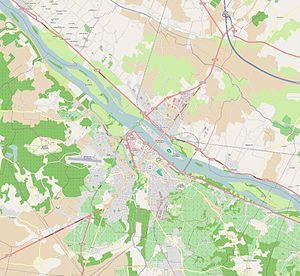
carte de Saumur, France
La gare de Saumur, également appelée Saumur-Rive-Droite, est une gare ferroviaire française de la ligne de Tours à Saint-Nazaire, située sur le territoire de la commune de Saumur, dans le département de Maine-et-Loire, en région Pays de la Loire.
L'hôtel Louvet-Mayaud est un hôtel particulier du XIXᵉ siècle situé à Saumur.
L’École nationale d'équitation est un établissement public français créé autour du Cadre noir de Saumur en 1972, en vue de la formation des cadres supérieurs de l'équitation. Elle a fusionné en 2010 avec les Haras nationaux pour former l'Institut français du cheval et de l'équitation.